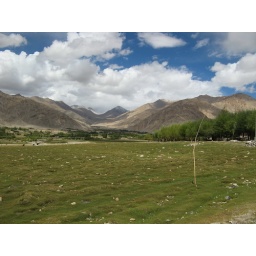
Next morning we headed toward Pangong Tso, the largest salt water lake in asia.